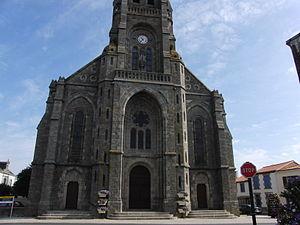
Eglise de Chambretaud, Vendée, France